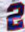
Number: 2